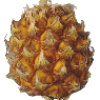
Label: pineapple_mini